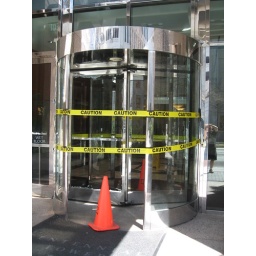
This is the front door to the building in which I'm working TODAY.